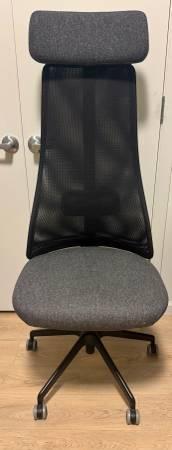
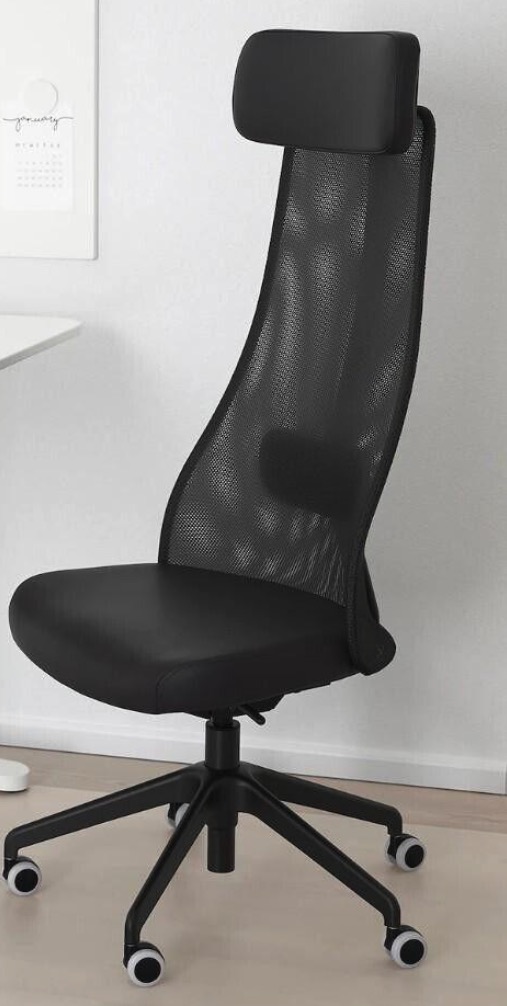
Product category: items_chair
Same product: yes